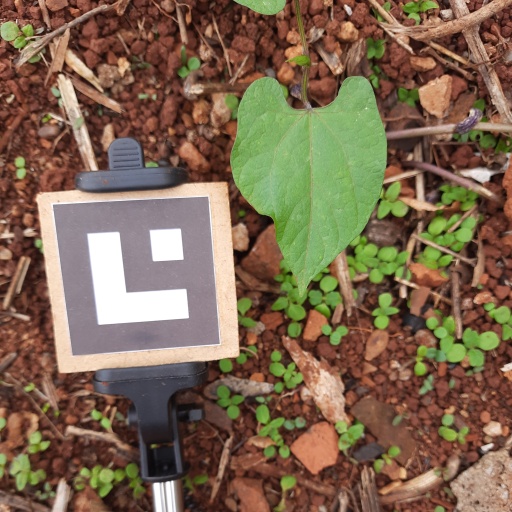
Observations: wavy surface, no eating holes, under shade